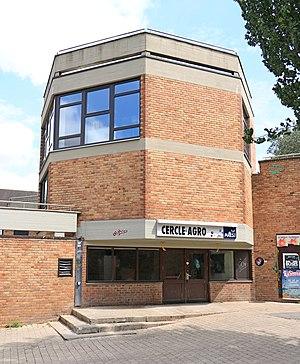
Belgique - Louvain-la-Neuve - Place Galilée - Cercle Agro (Cercle des étudiants de la Faculté des bioingénieurs)
La Place Galilée est un ensemble architectural de style brutaliste édifié de 1970 à 1973 à Louvain-la-Neuve, section de la ville belge d'Ottignies-Louvain-la-Neuve, en Brabant wallon.